Everything I Don't Remember

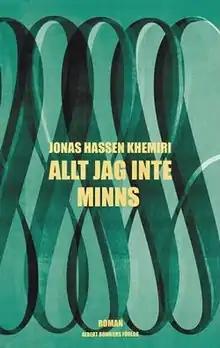
First edition

Everything I Don't Remember is a 2015 novel by Swedish writer Jonas Hassen Khemiri.